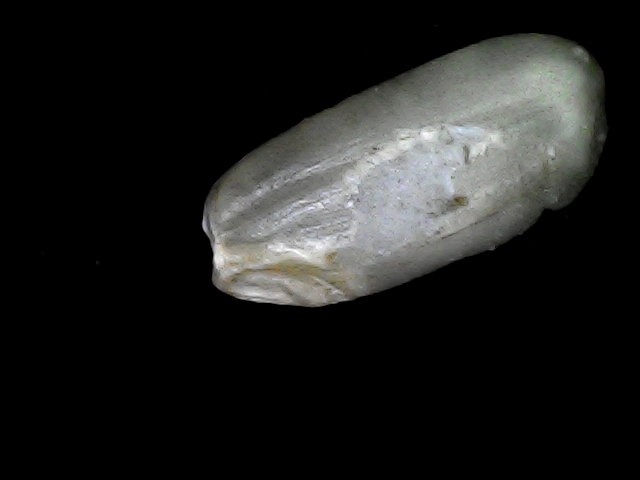
Rice variety: BD33